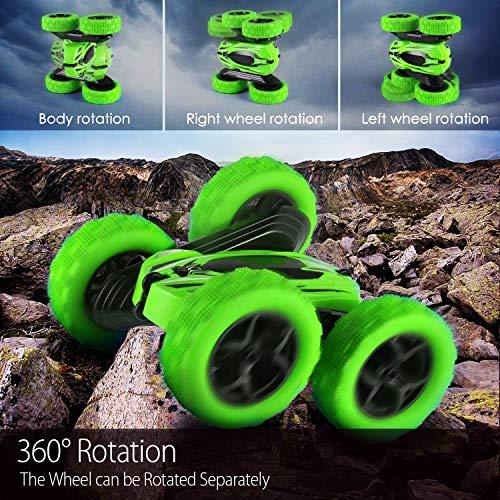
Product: SIMILKY Remote Control Car, 4WD RC Stunt Car Rotate 360 Double Sided Race RC Car Maketheone Electric Stunt Rock Crawler Unstoppable RTR Buggy High Speed Rc Trucks (Green)
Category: Toys & Games | Hobbies | Models & Model Kits | Model Kits
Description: Get the gift they really want this is the “wheel deal” of RC cars, with 4WD, a top speed of 15 mph, and a full stunt function of twists, turns, flips, and more, Your kids or grandkids will love you.
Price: $20.99
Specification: ProductDimensions:8x5x2inches|ItemWeight:1.05pounds|ShippingWeight:1.05pounds(Viewshippingratesandpolicies)|ASIN:B078RMBSPF|Itemmodelnumber:B078RMBSPF|Manufacturerrecommendedage:12yearsandup|Batteries:1Lithiumionbatteriesrequired.(included)